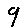
Label: 9